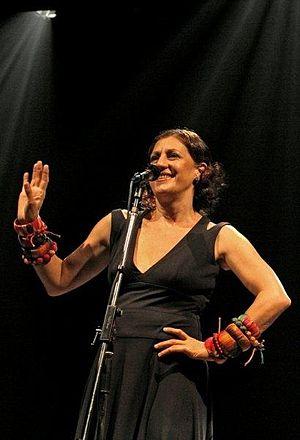
Ná Ozzetti, nom de scène de Maria Cristina Ozzetti, née le 12 décembre 1958, est une chanteuse et compositrice brésilienne de MPB.